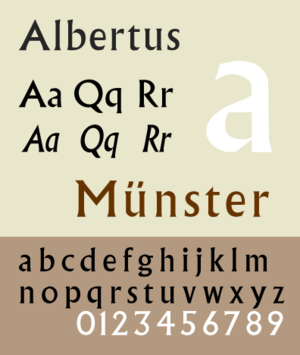
En typographie, la classification Vox-Atypi permet de classer les polices de caractères en onze grandes familles. Inventée par Maximilien Vox en 1952, elle a été adoptée en 1962 par l'Association typographique internationale. Elle est aussi adoptée, avec quelques modifications, comme norme allemande en 1964, comme norme britannique en 1967, et comme norme française en 1977.